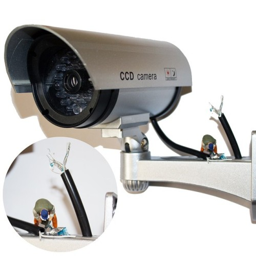
take out the camera , cash in the copper .